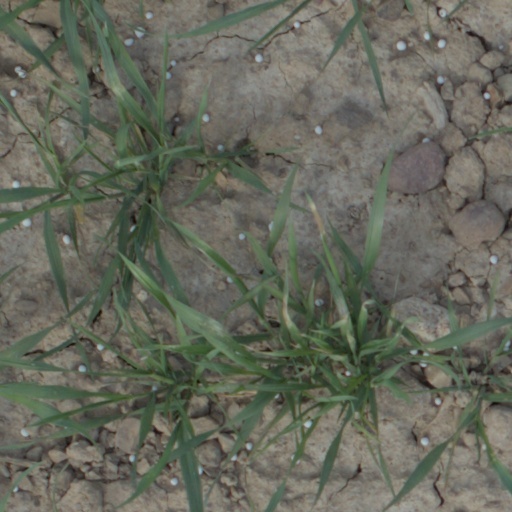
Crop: wheat